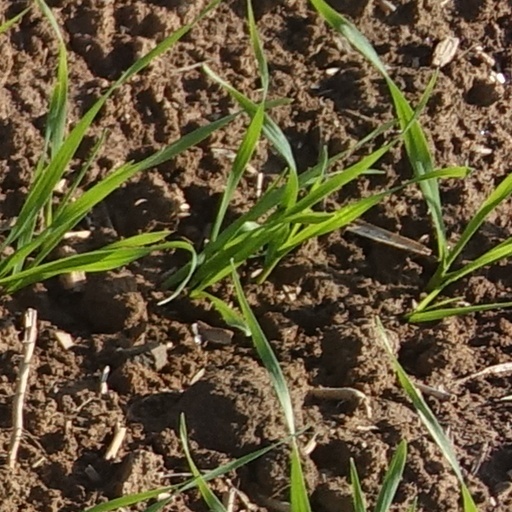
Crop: wheat